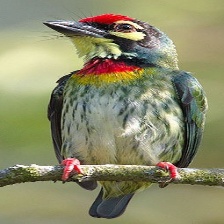
Species: COPPERSMITH BARBET
Scientific name: MEGALAIMA HAEMACEPHALA